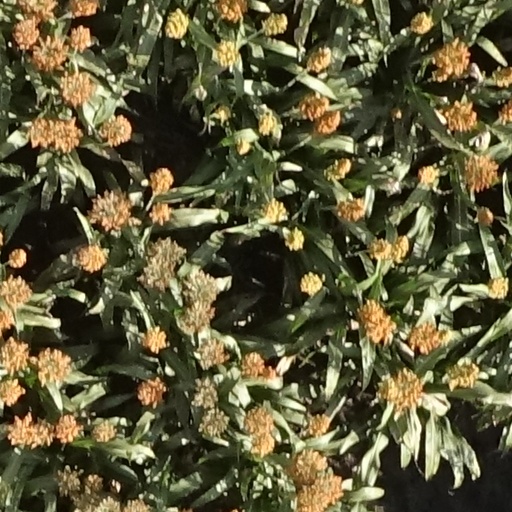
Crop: sorghum